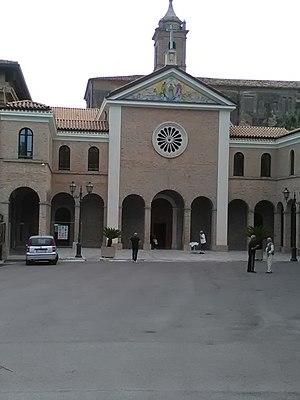
Le sanctuaire Notre-Dame de la Splendeur est une église du XVIᵉ siècle édifiée sur le territoire de la commune de Giulianova, dans la province de Teramo, en Italie. À ses côtés se dressent un couvent, une fontaine d'eau de source miraculeuse, et un musée.